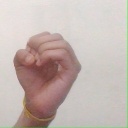
अक्षर: ऊ